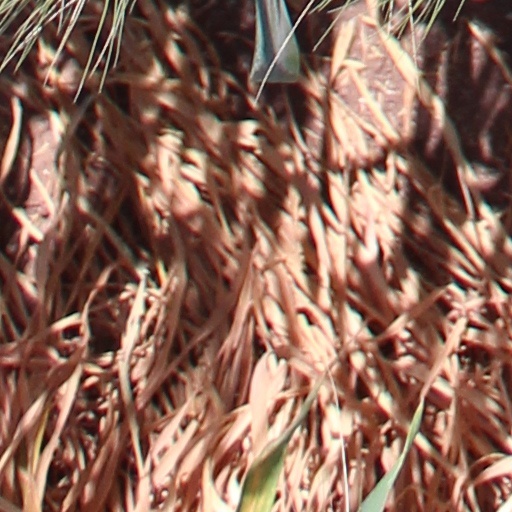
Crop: wheat